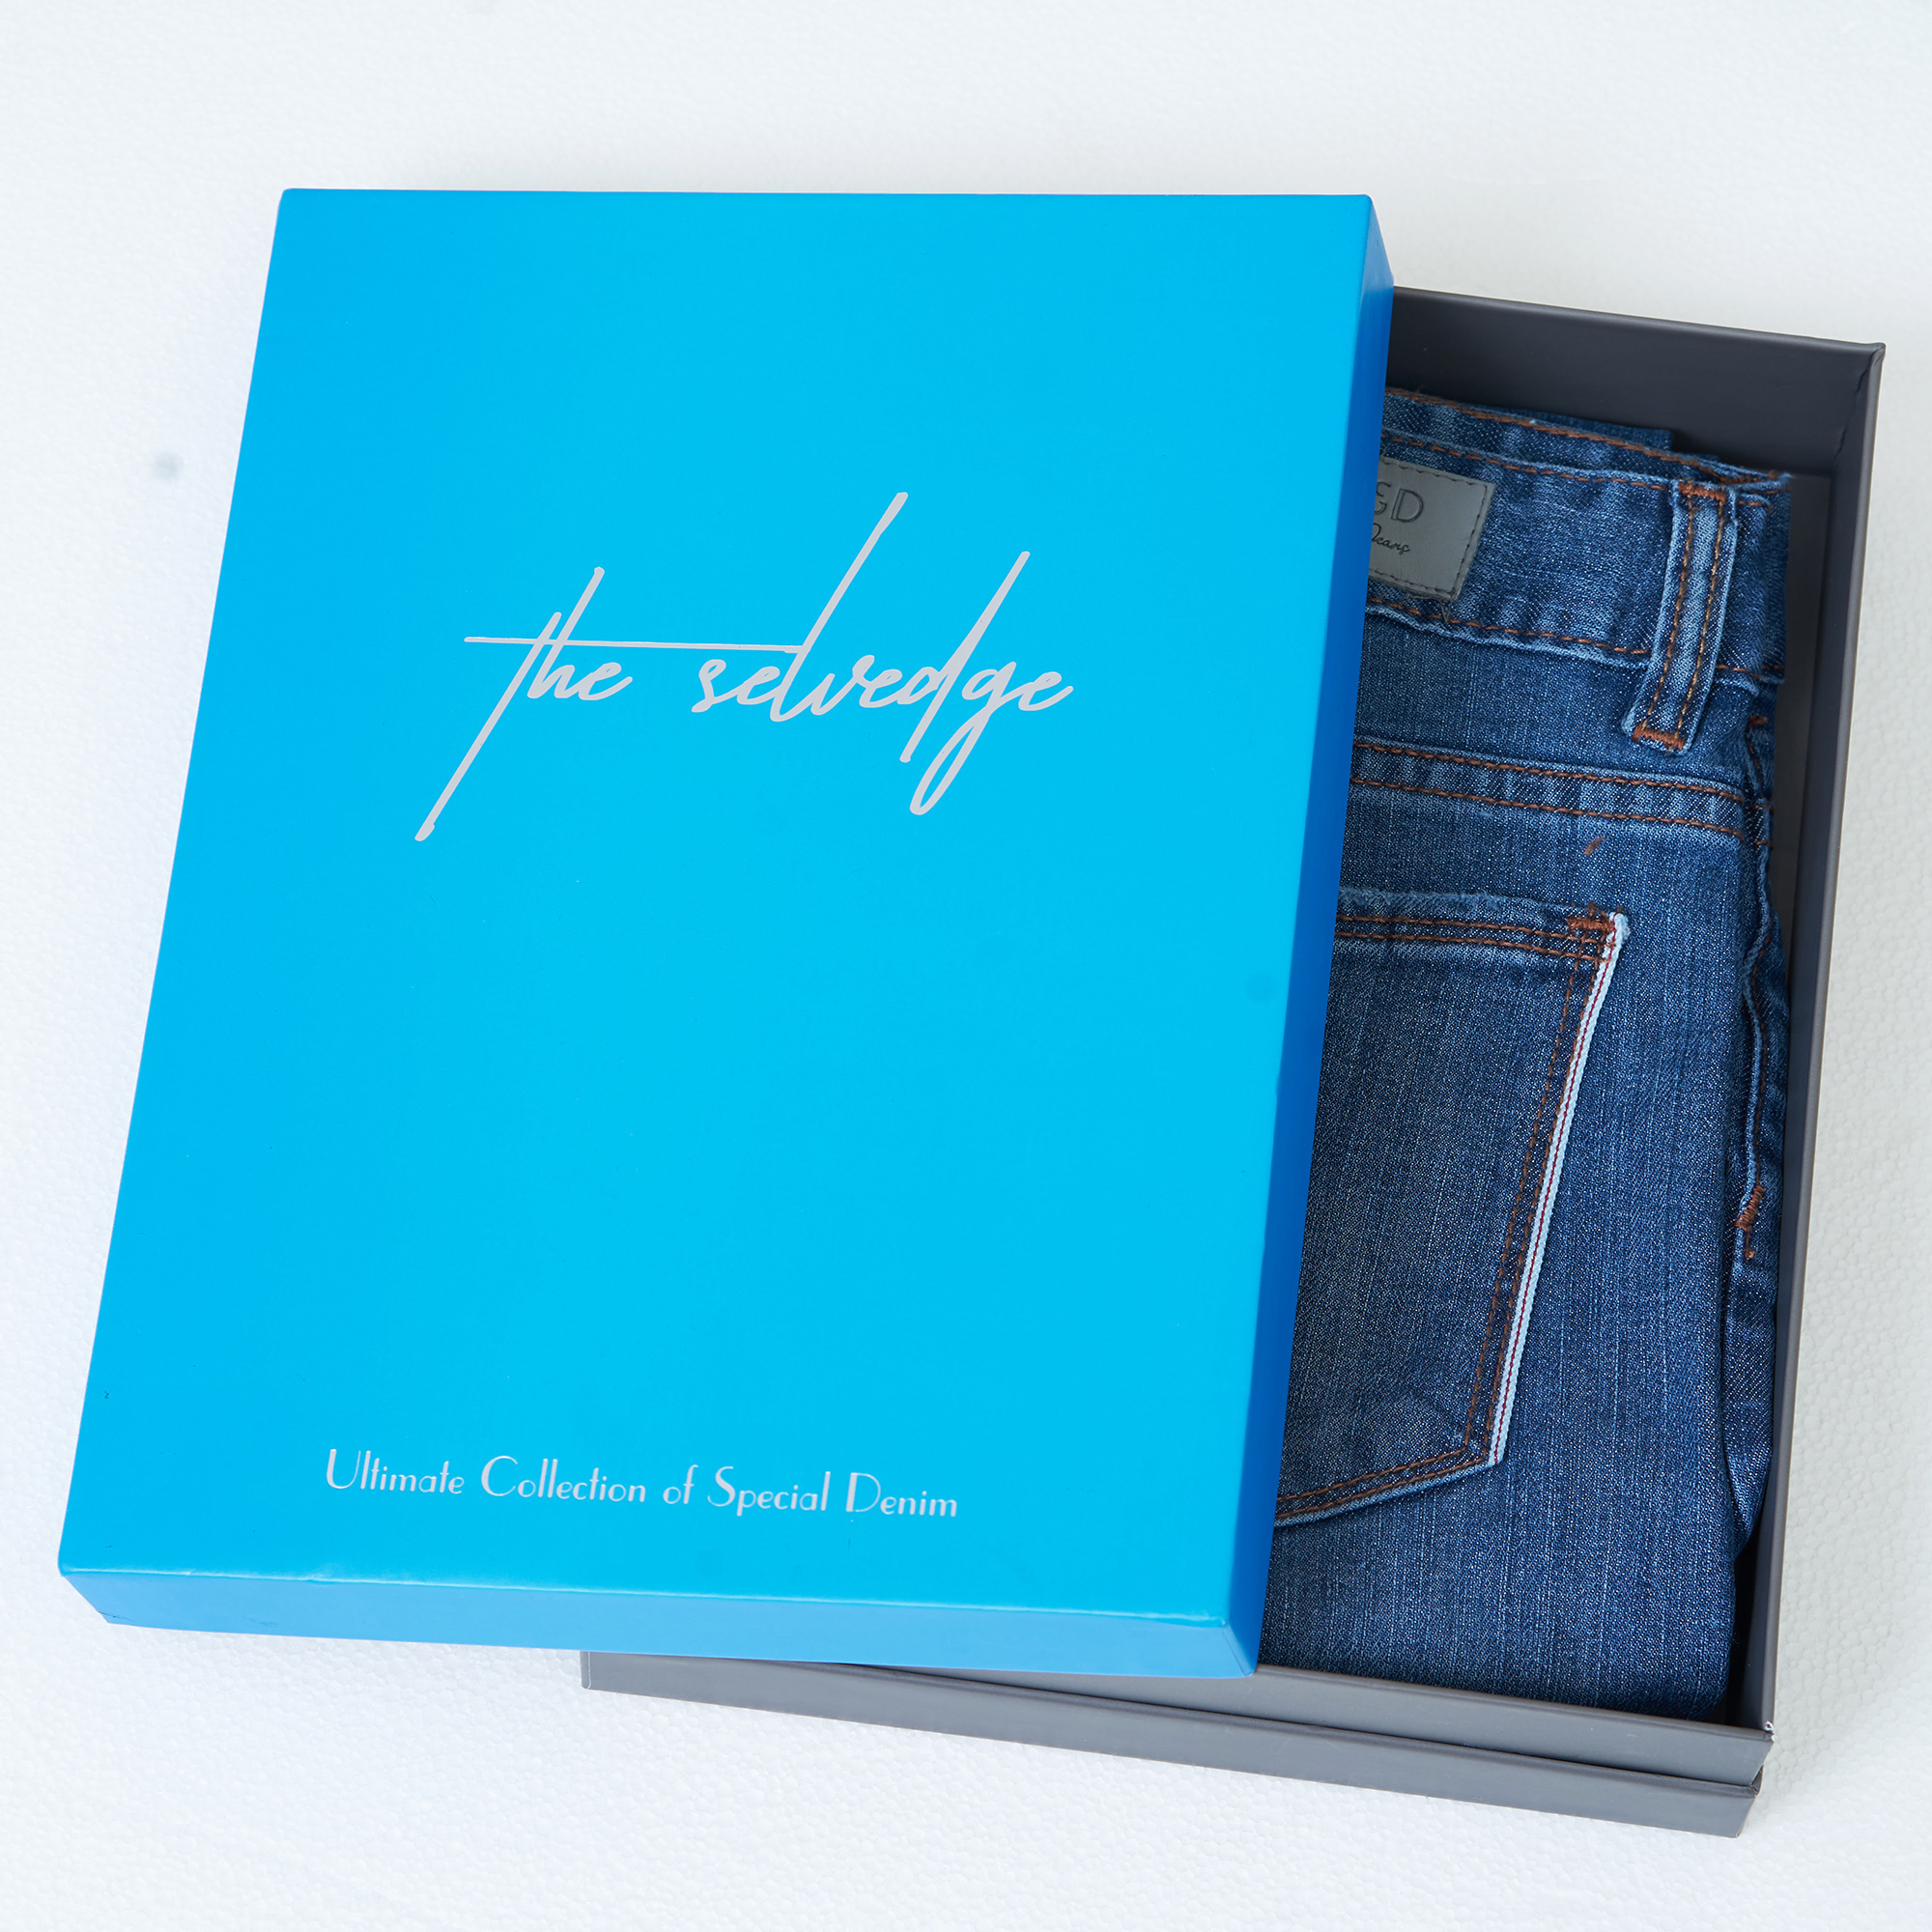
AAA Jeans, women, jeans, ucsd, blue, turquoise, aqua, text, azure, electric blue, cobalt blue, teal, font, paper, paper product, book, calligraphy